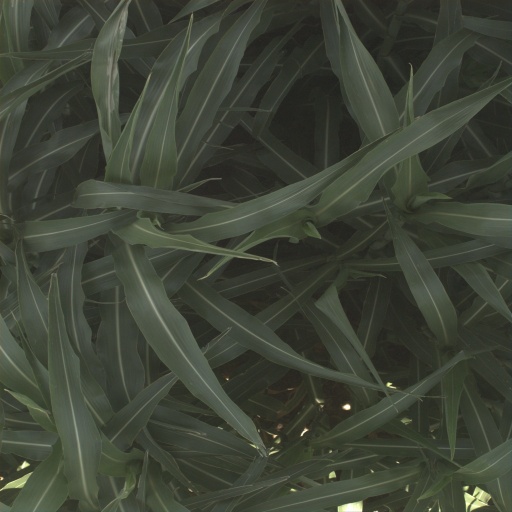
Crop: sorghum